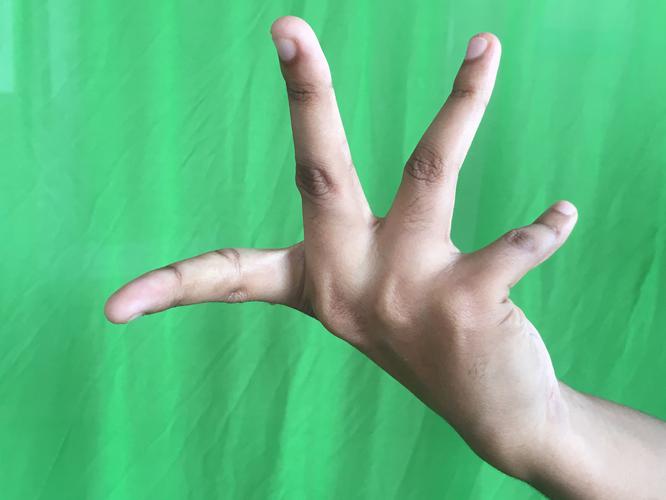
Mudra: Alapadmam
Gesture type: single_hand